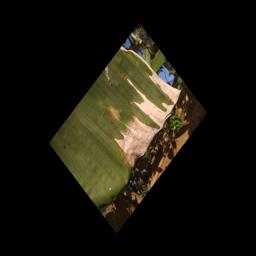
Label: MALBHOG LEAF